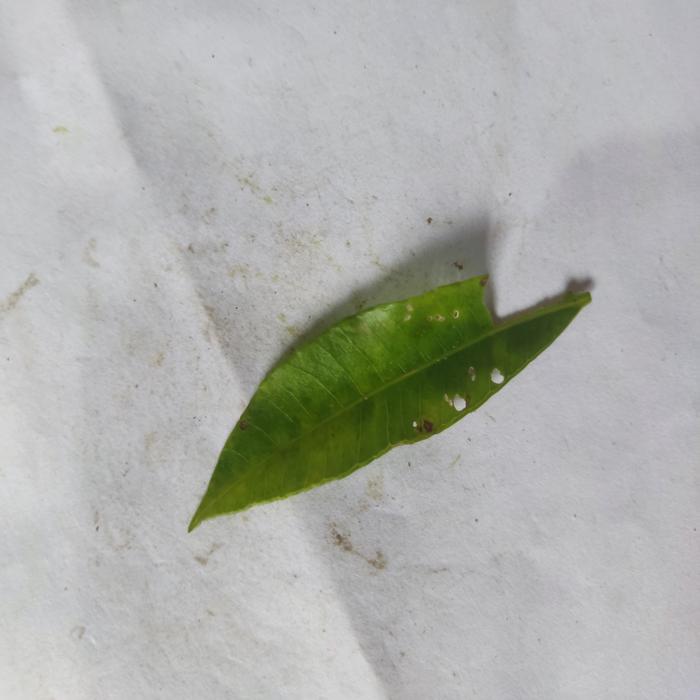
Crop: Hog Plum
Leaf condition: Anthracnose